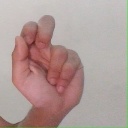
अक्षर: ढ